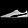
Label: Sneaker